Foreign relations of South Korea

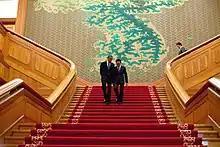
United States President Barack Obama and Lee walking after a meeting at the Blue House in Seoul in November 2010.

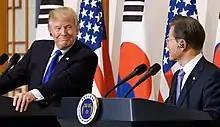
South Korean President Moon Jae-in with U.S. President Donald Trump in November 2017

The relation between South Korea and Japan has both political conflicts and economic intimacies. Examples of conflicts include the East sea naming dispute, visits by successive Japanese Prime Ministers to the Yasukuni Shrine and the disputed ownership of Dokdo of the island Korea.